Michael Haigh

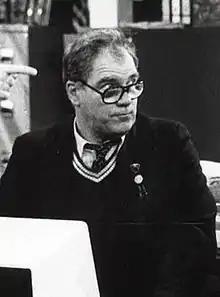
Haigh in 1984

Michael Haigh (1935 – 31 October 1993) was a New Zealand actor, narrator and teacher.